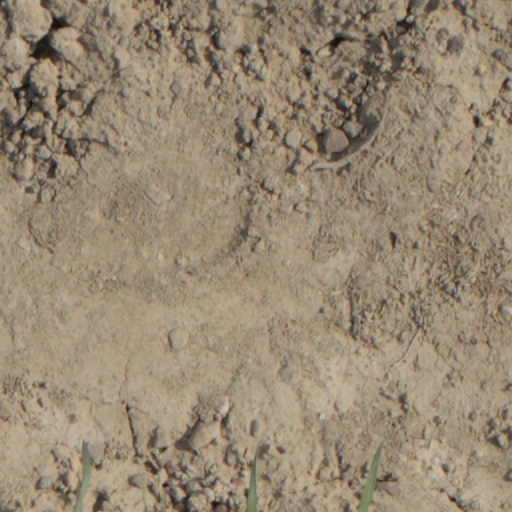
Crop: wheat